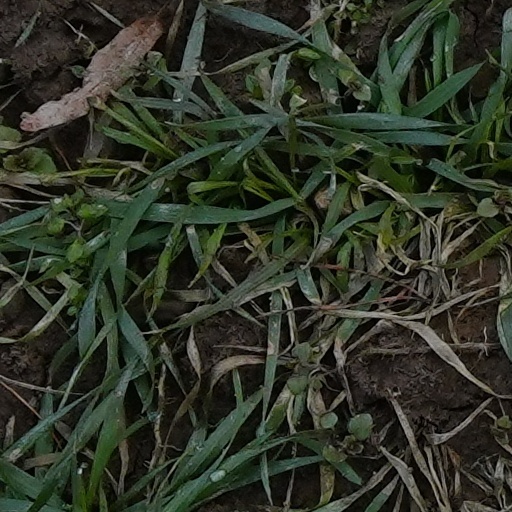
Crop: wheat